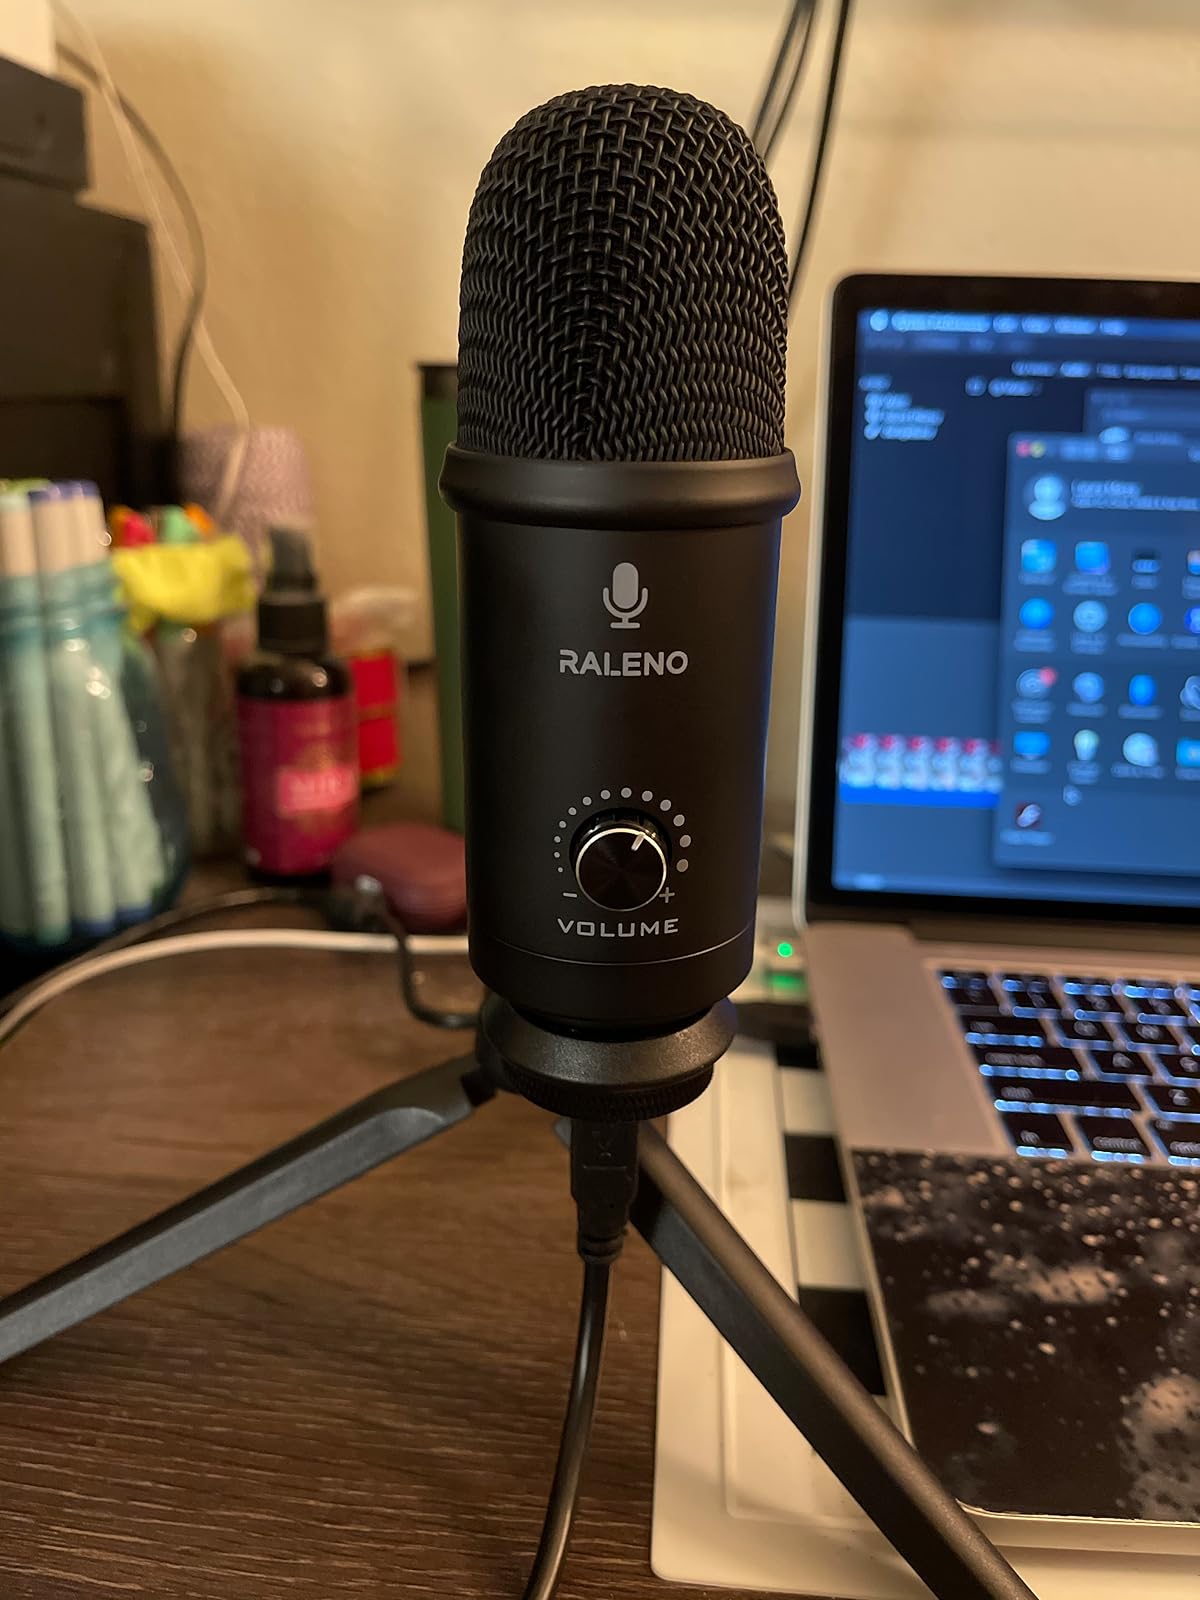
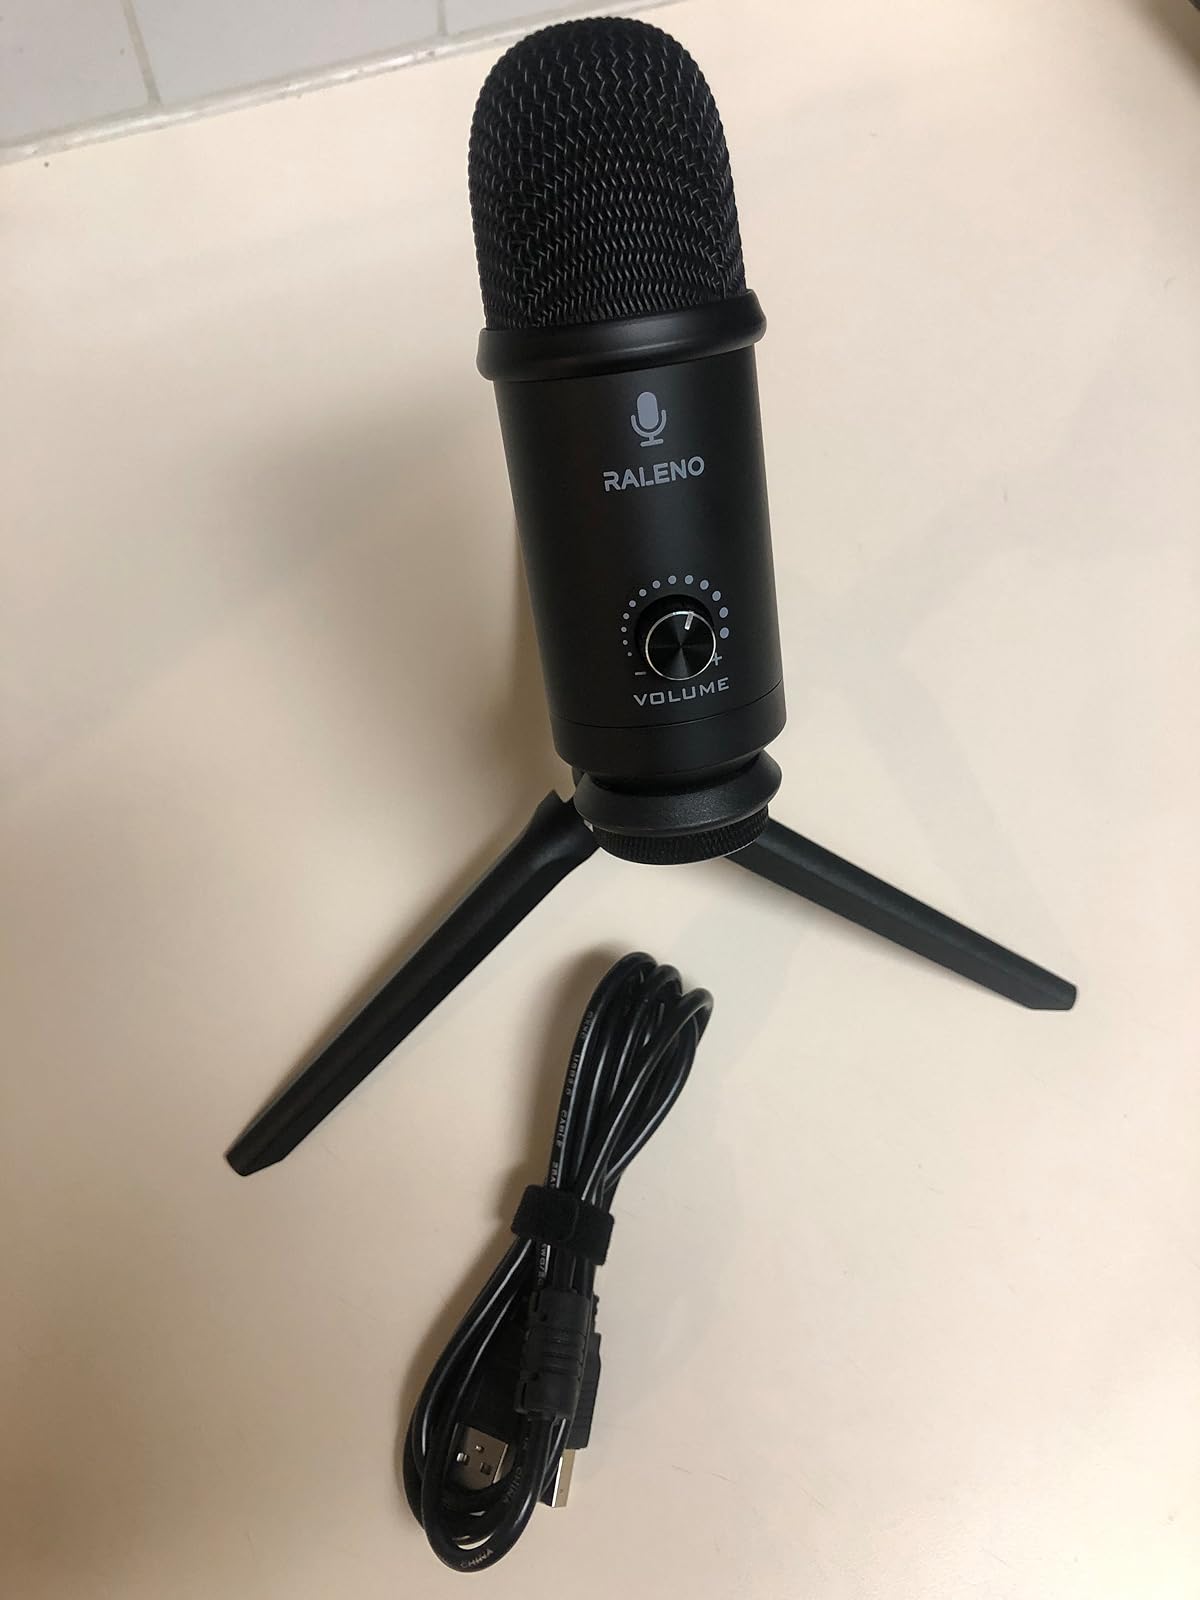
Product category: microphone
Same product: yes